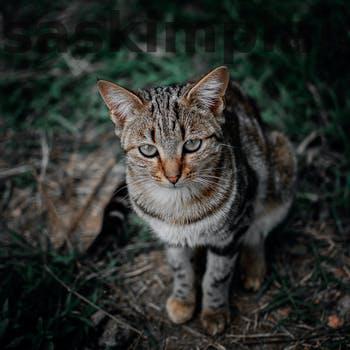
Label: Watermark